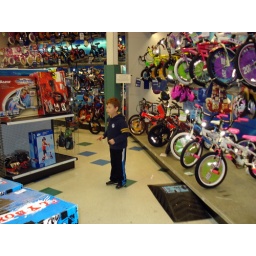
well he did it saved $128.25 working on thngs around the house for his new bike